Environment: real
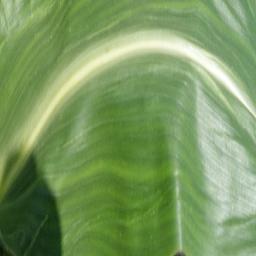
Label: healthy